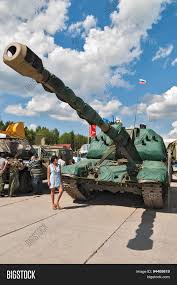
Label: 2S19_MSTA